Military history of Jewish Americans

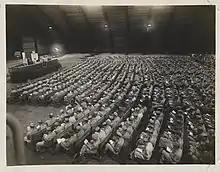
Servicemen of the 20th Air Force stationed in Guam during World War II participate in a Rosh Hashanah service.

The Civil War, also saw the appointment of the first official Jewish chaplain in the US Army, Rev. Jacob Frankel of Philadelphia's Congregation Rodeph Shalom, on September 18, 1862. While Catholic chaplains had been appointed first during the Mexican–American War, to serve the needs of the large influx of Irish immigrant enlistments, the same had not been accomplished for Jewish Americans; to make matters worse, in 1861 Congress ordered military regiments to appoint Chaplains who were specifically of the Christian faith. Following protests by the Board of Delegates of American Israelites and introductions by others, a meeting was held in December 1861 with President Lincoln, which led to the rescinding of the order and the appointment of the first Jewish chaplain. Some sources consider this intercession "perhaps the first example of organized Jewish lobbying in Washington".